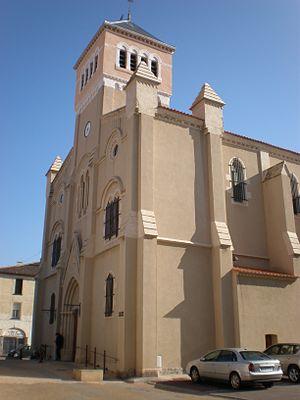
Eglise Notre-Dame-de-Bon-Voyage de Port-la-Nouvelle (Aude, France)
Port-la-Nouvelle est une commune française située dans le département de l'Aude, en région Occitanie.